St Michael and All Angels, Bedford Park

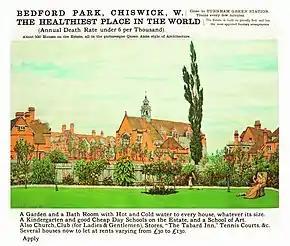
'Bedford Park, Chiswick, W. the Healthiest Place in the World': coloured lithograph by Frederick Hamilton Jackson, c. 1882

The developer of the Bedford Park estate, Jonathan Carr, commissioned the artist F. Hamilton Jackson to create publicity images including an "iconic" one of the church, which had not even been completed at the time. The development was promoted to people who had a moderate income but who had "aesthetic sensibilities". The promotion mentioned gardens, hot and cold water, schools, and "Also Church, Club (for Ladies & Gentlemen), Stores, 'The Tabard Inn', Tennis Courts, &c."